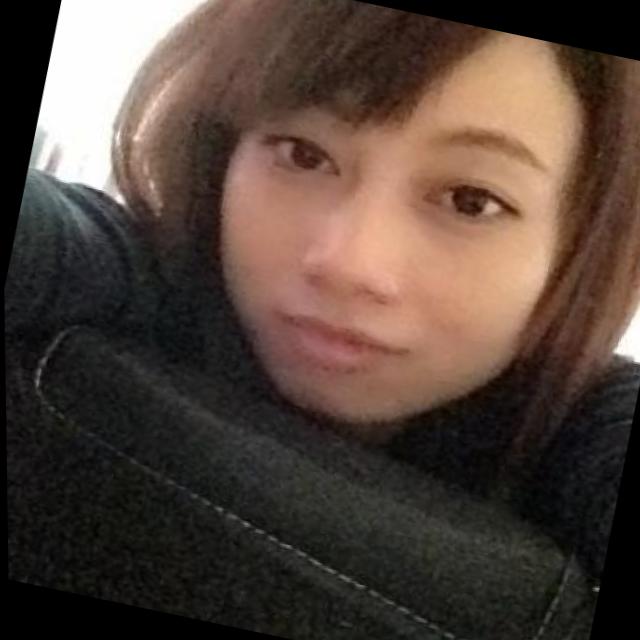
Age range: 21-44